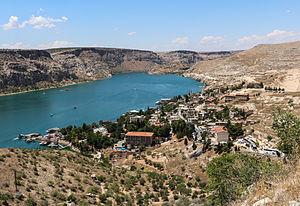
La ville d'Halfeti sur l'Euphrate, Turquie
L'Euphrate est un fleuve d'Asie de 2 780 km de long. Il forme avec le Tigre dans sa partie basse la Mésopotamie, l'un des berceaux de la civilisation.
Halfeti est une ville et un district de la province de Şanlıurfa dans la région de l'Anatolie du sud-est en Turquie. Halfeti est divisée en deux parties, le Vieux Halfeti qui est la partie touristique, sur la rive de la rivière de l'Euphrate et le Nouveau Halfeti, 8 km plus loin du Vieux, qui est devenu la zone administrative et la zone d'habitation.